I. C. Frimu

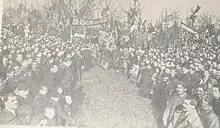
Demonstration during Frimu's burial

He founded and took part in the leadership of the newspaper "România Muncitoare". In March 1905, I. C. Frimu helped establish the Bucharest Carpenters' Union (being elected its president), and, in 1907, joined the leadership of the Socialist Union of Romania — the embryo of the post-1910 PSDR. The Socialist Union's creation came at the same time as the Romanian Peasants' Revolt — the government's suspicion of the socialist camp resulted in the expulsion of many "România Muncitoare" contributors, Rakovsky among them; the Frimus maintained contact with the exiled (including the brothers Hoppe, who had settled in Vienna). In 1909, I. C. Frimu and the future novelist Panait Istrati were imprisoned at Văcărești Prison, after taking part in riots asking the National Liberal cabinet of Ion I. C. Brătianu to receive Rakovsky back into Romania.